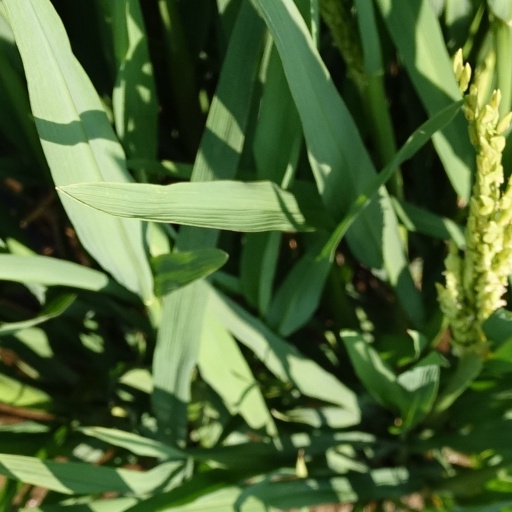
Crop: rice